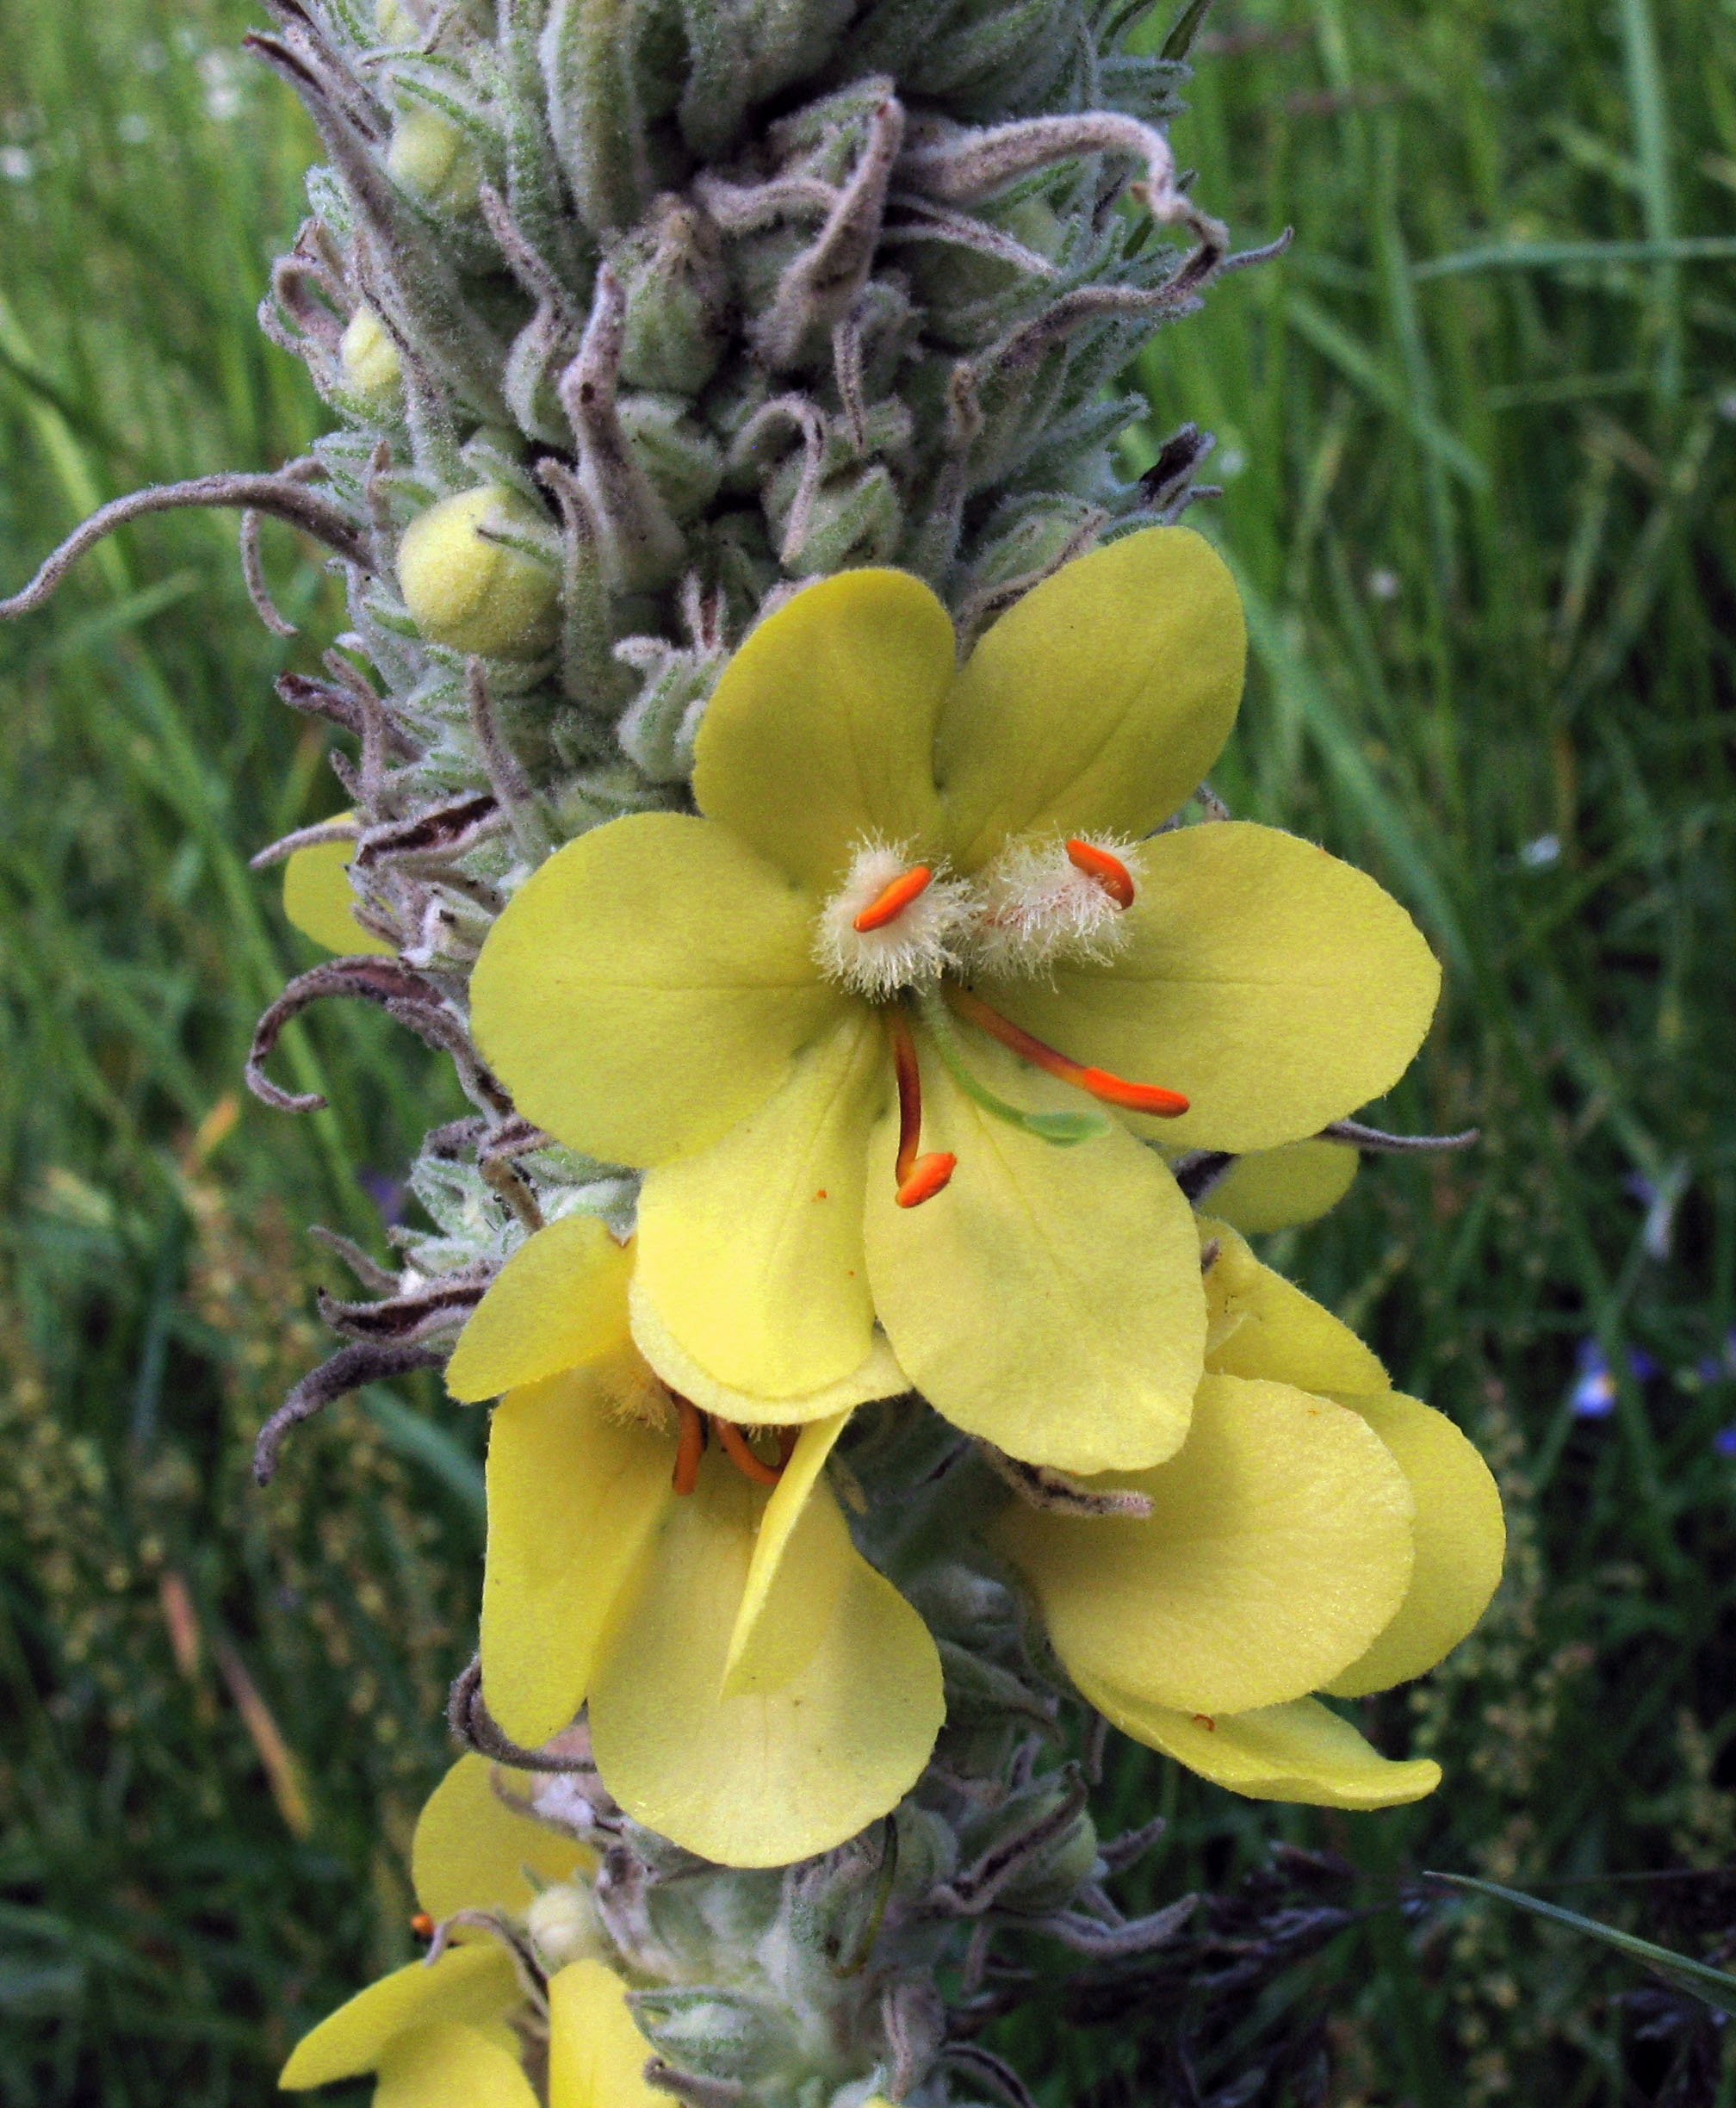
nature, plant, flower, herb, botany, yellow, flora, orchid, wildflower, macro photography, flowering plant, mullein, verbascum, m hnato, land plant